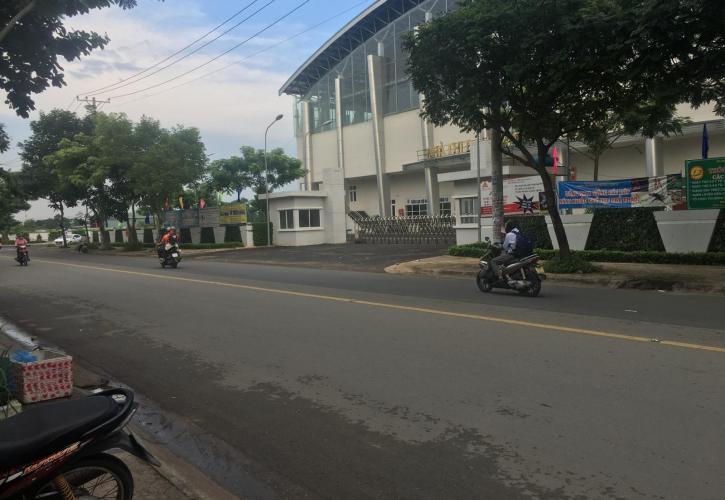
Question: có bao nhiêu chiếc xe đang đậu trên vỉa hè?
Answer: có một chiếc xe đang đậu trên vỉa hè